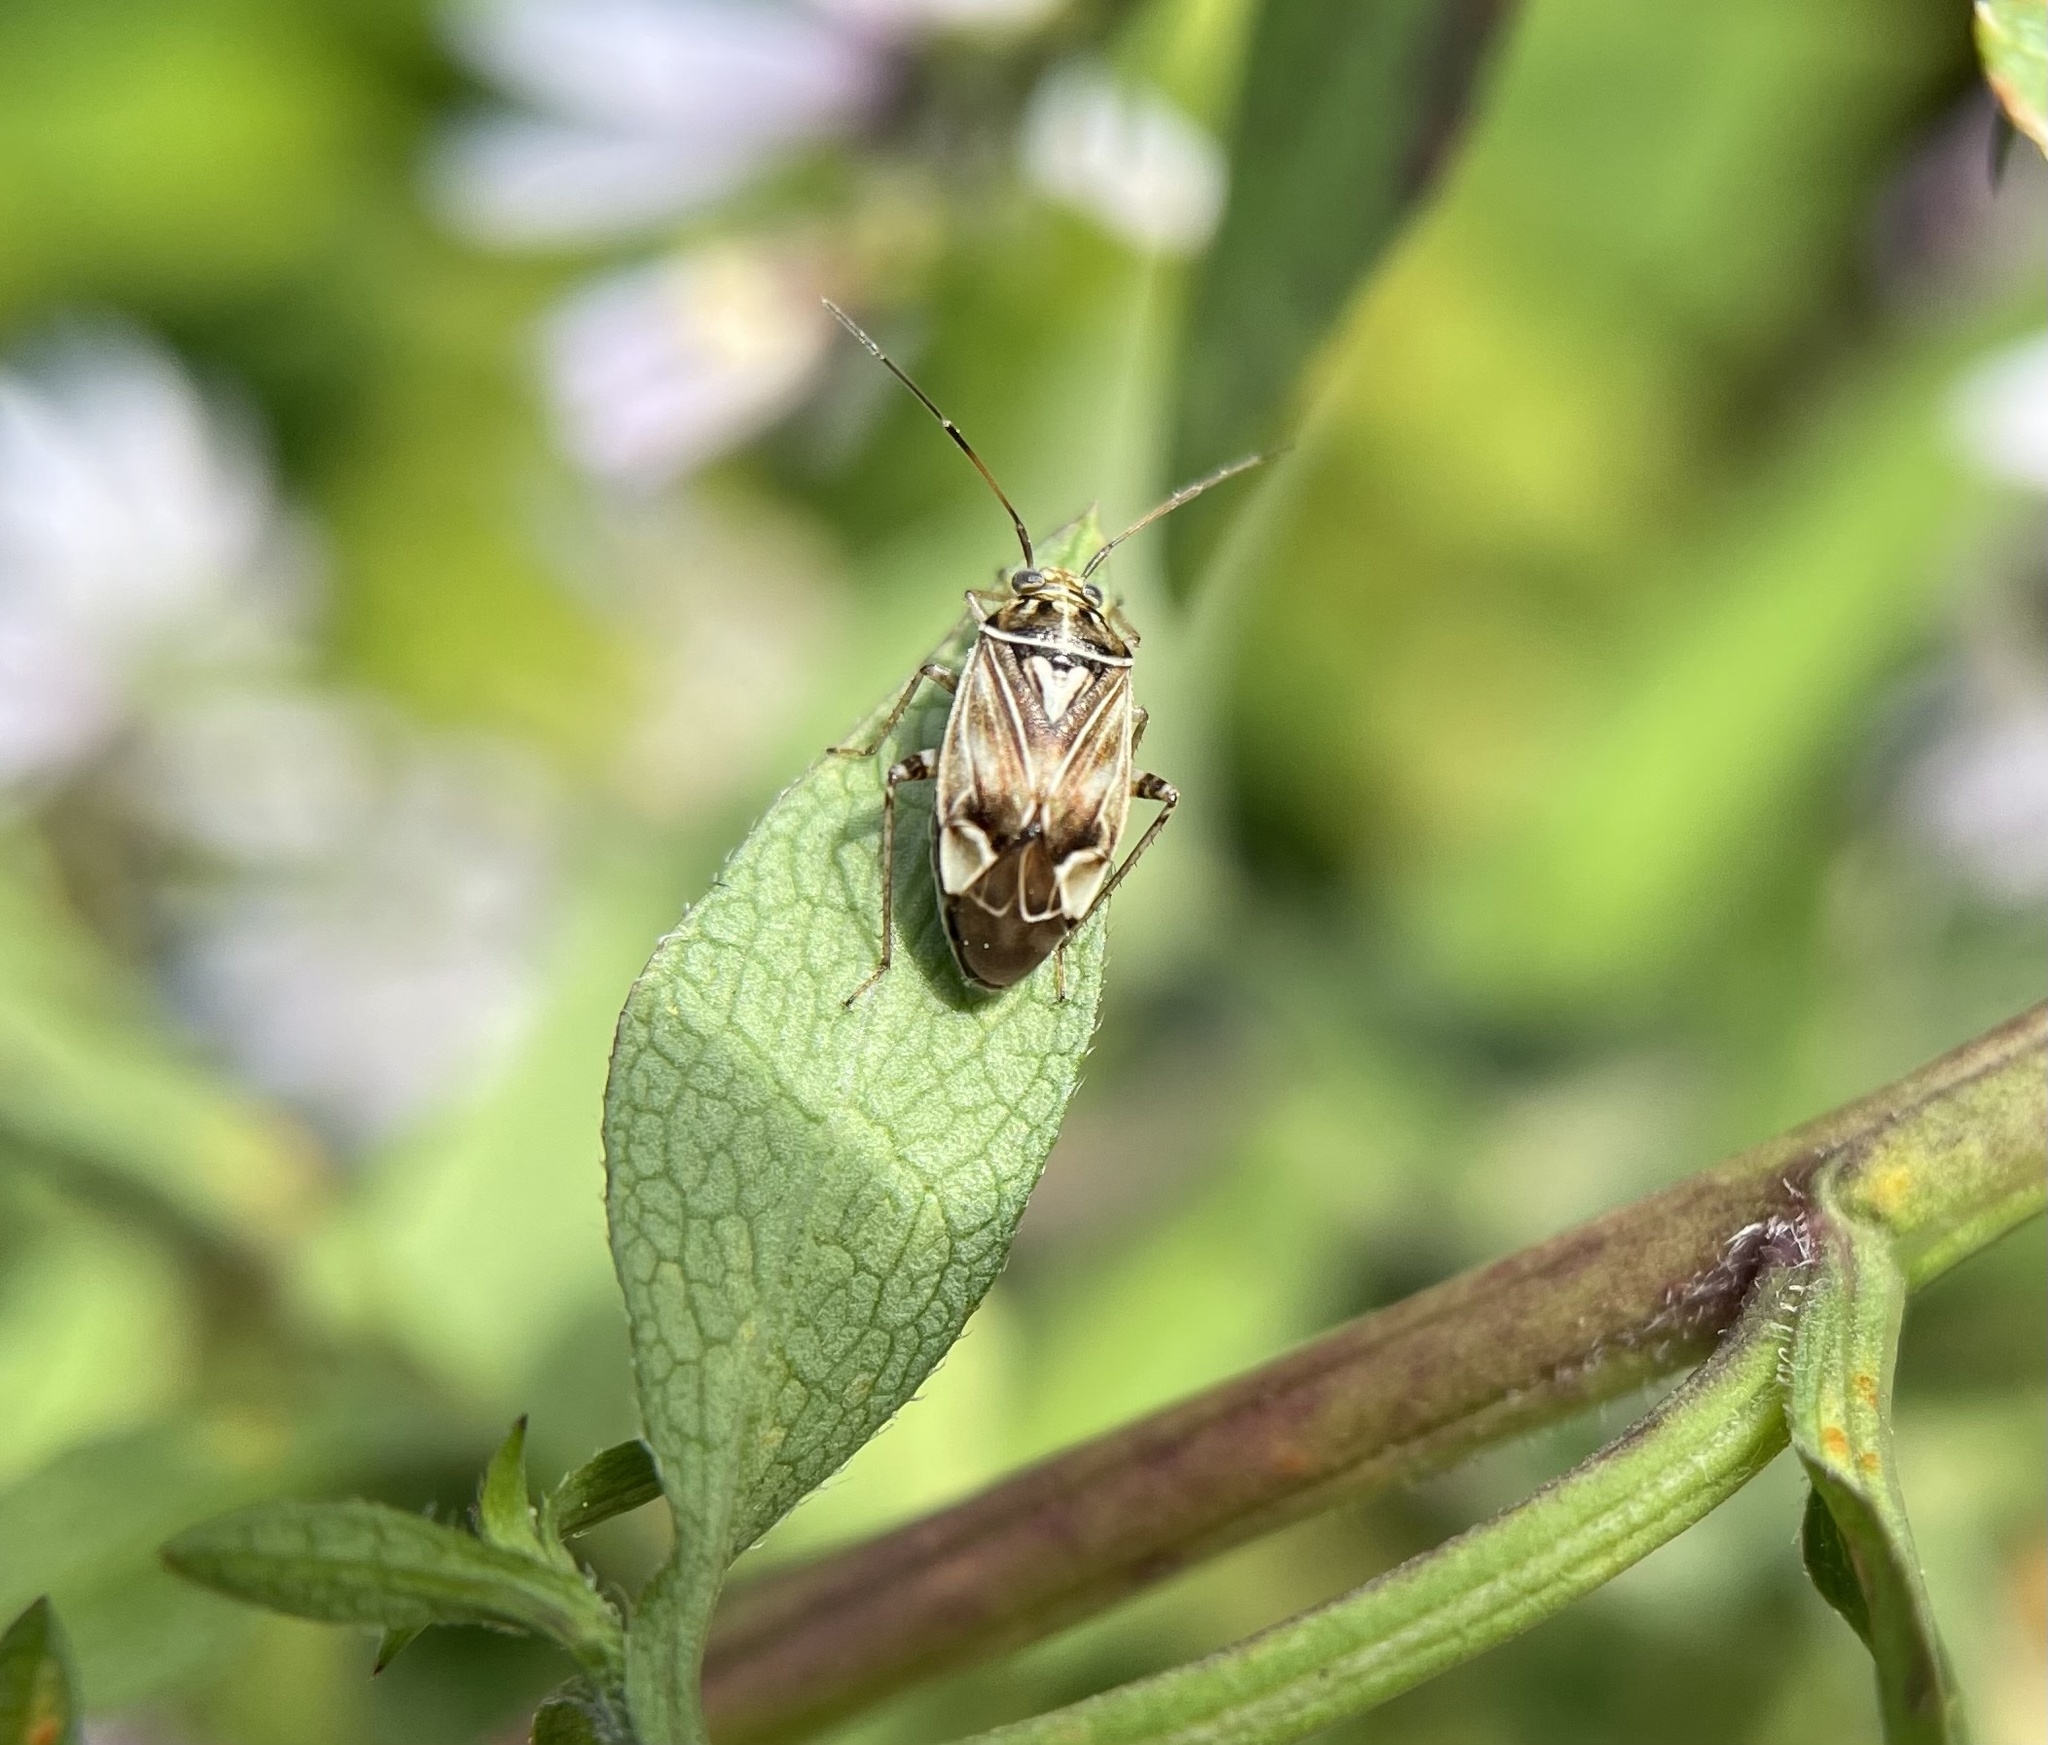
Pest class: lygus_bug